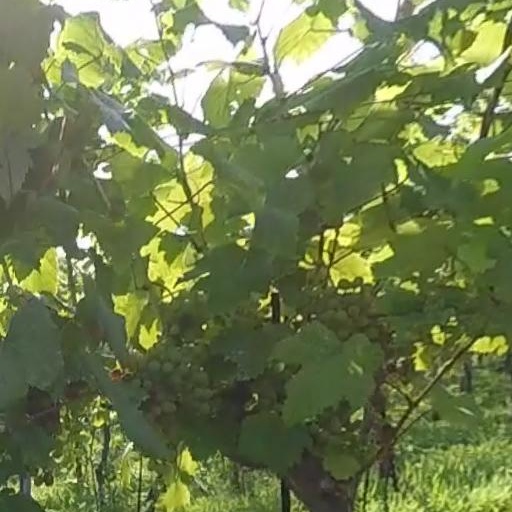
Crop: grape